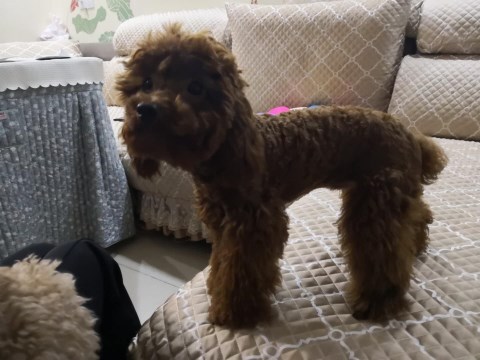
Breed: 7449-n000128-teddy